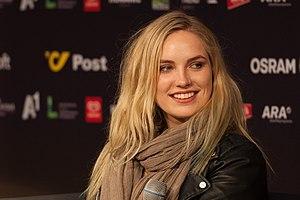
Molly Sterling, née le 5 janvier 1999 à Puckane en Irlande, est une chanteuse irlandaise.